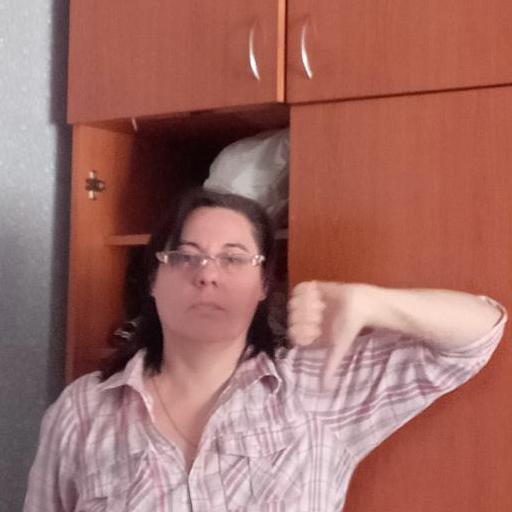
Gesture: dislike